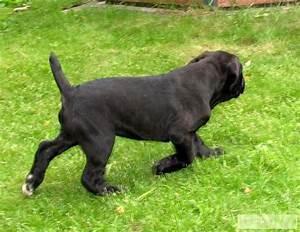
dog